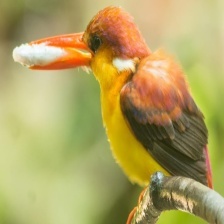
Species: RUFOUS KINGFISHER
Scientific name: CHLOROCERYLE INDA